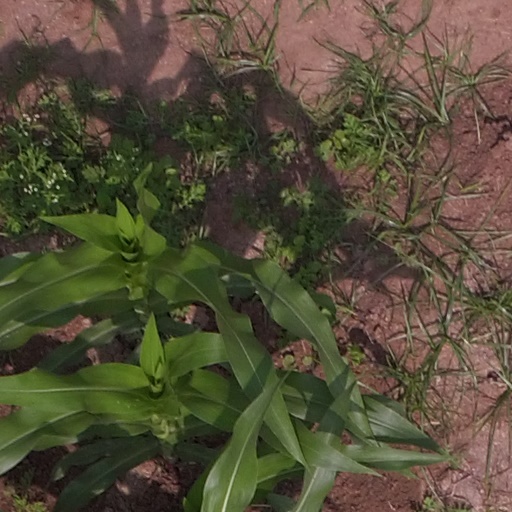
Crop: maize; corn